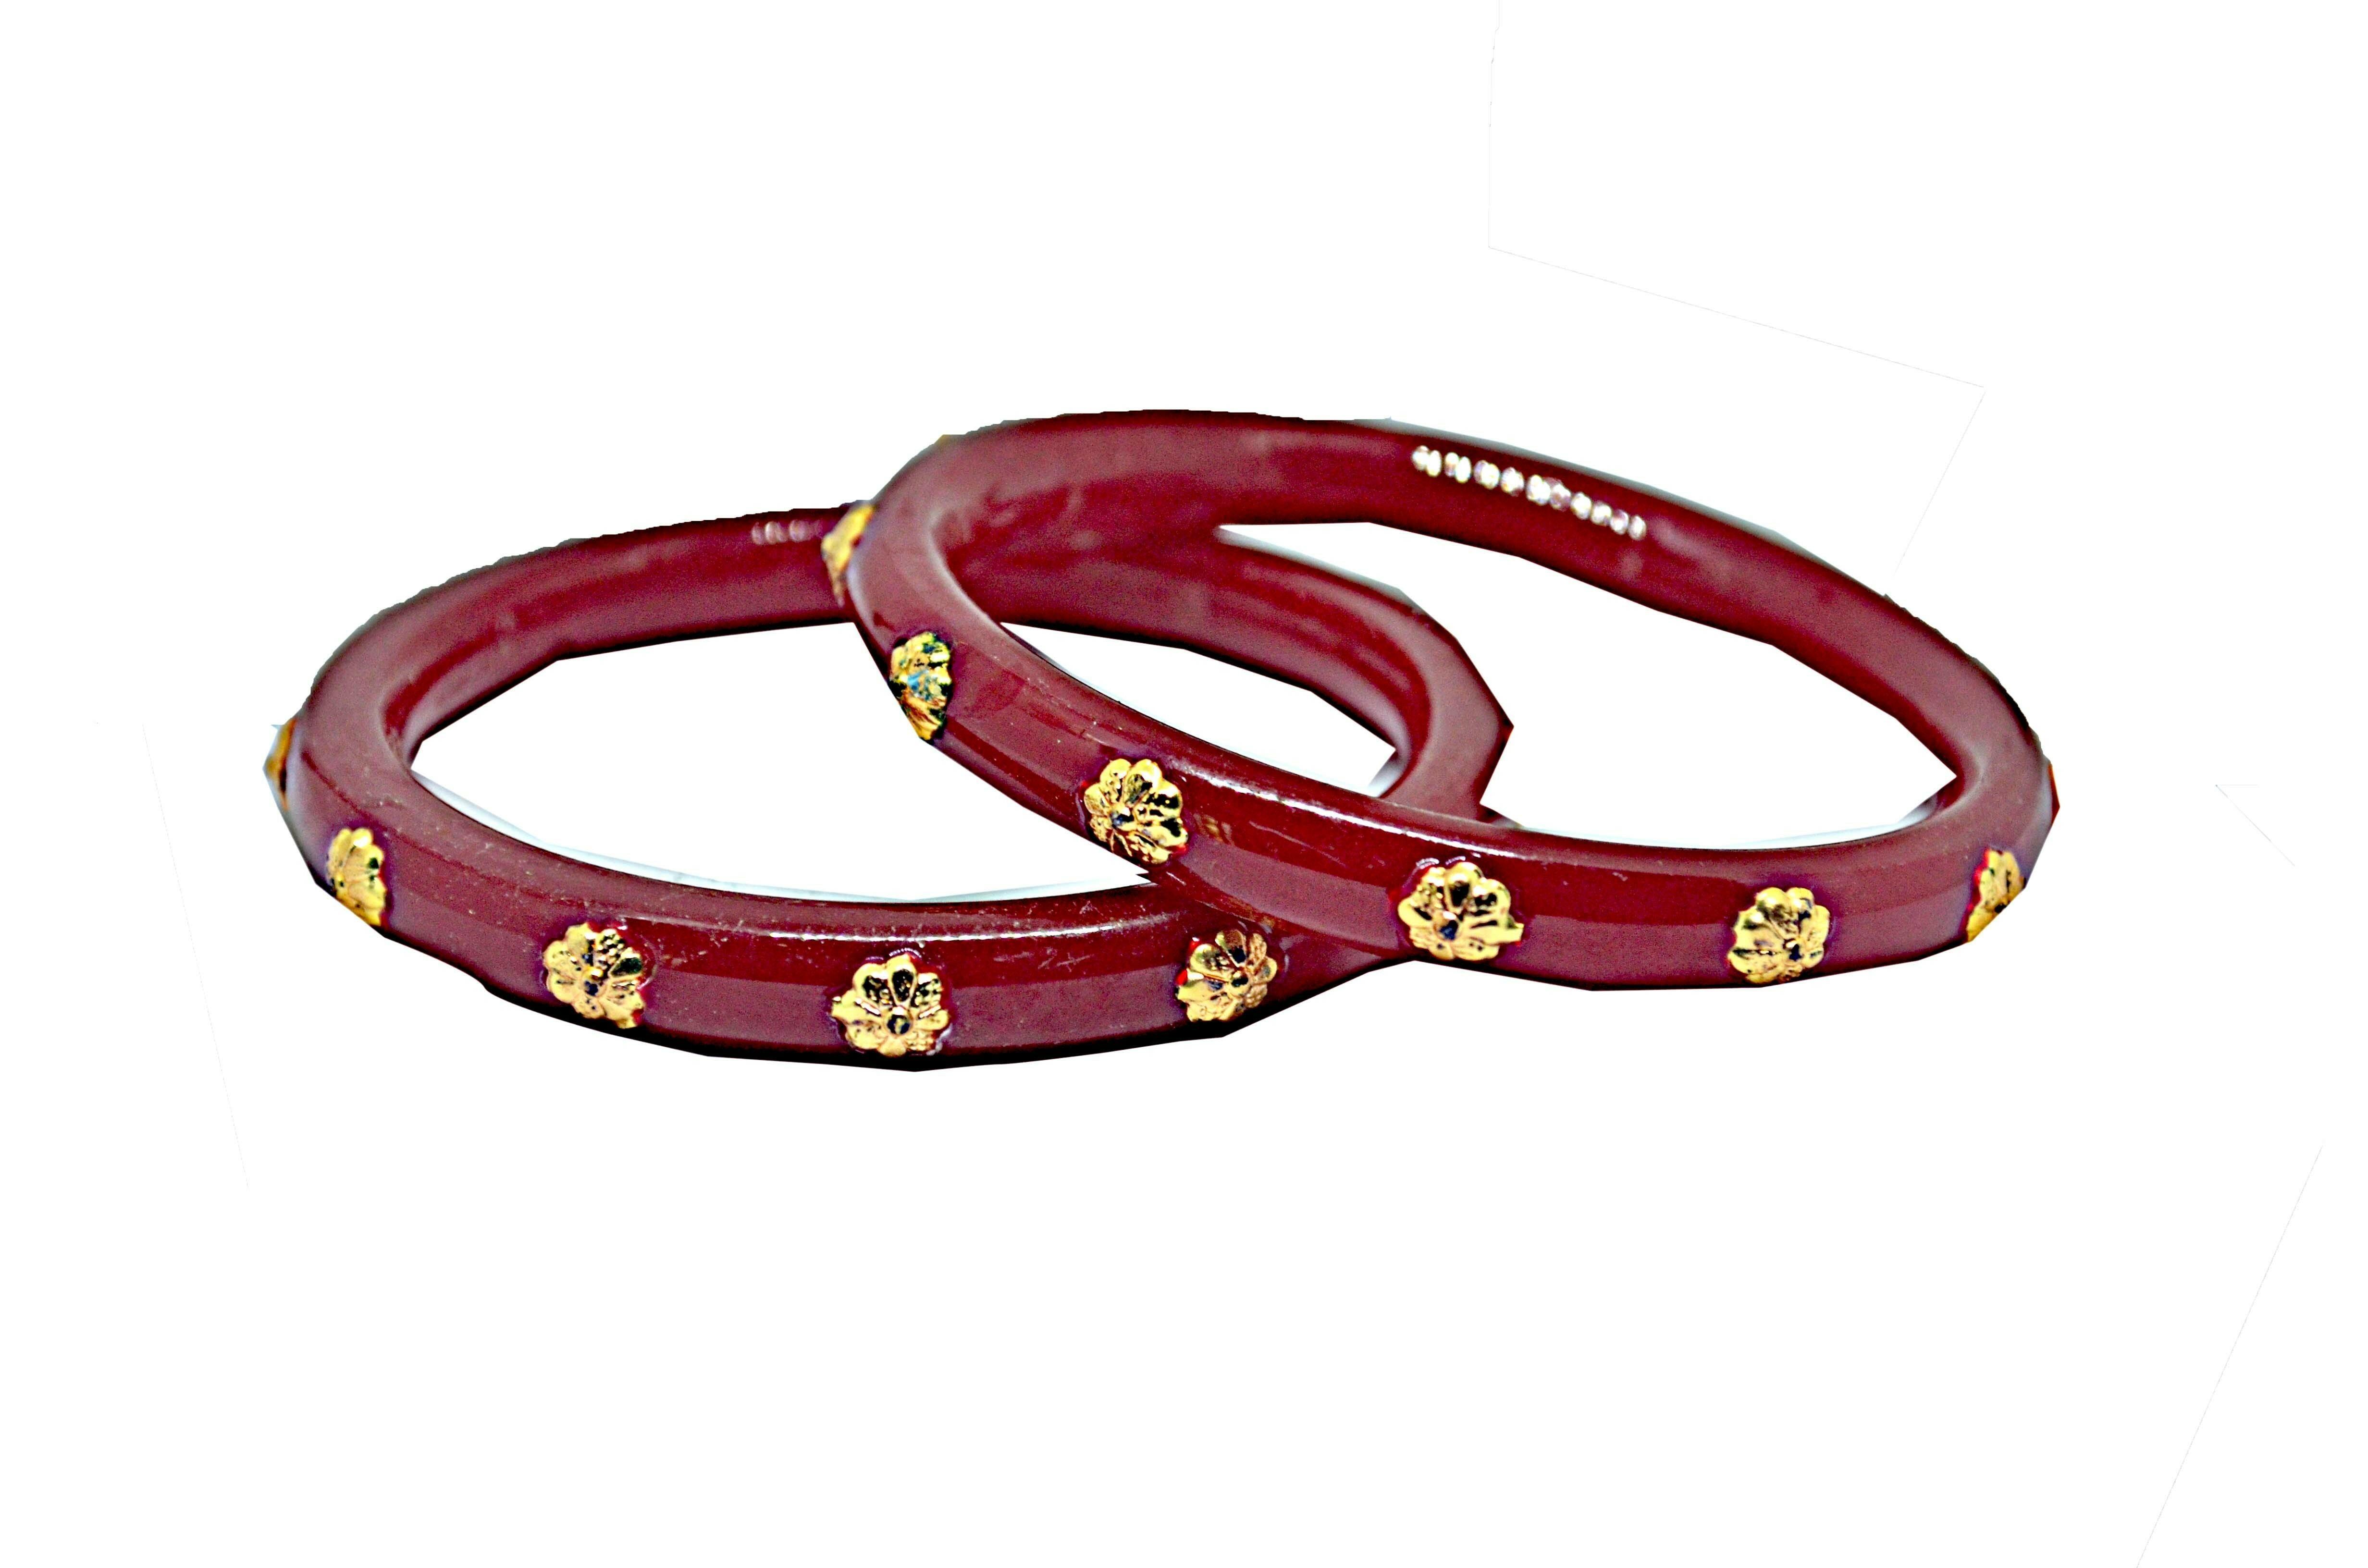
Bovzen Acrylic Pola Bangle Set Pack of 2 ( Size 2-10 )
Type: Bangles
Brand: BOVZEN
Price: Rs. 399
 Handmade Gold Plated Bangles,Its from West Bengal,Best quality Gold plating on Copper for long lasting,Base material is high quality Acrylic pipe
Features: Handmade Gold Plated Bangles### Its from West Bengal###Best quality Gold plating on Copper for long lasting###Base material is high quality Acrylic pipe